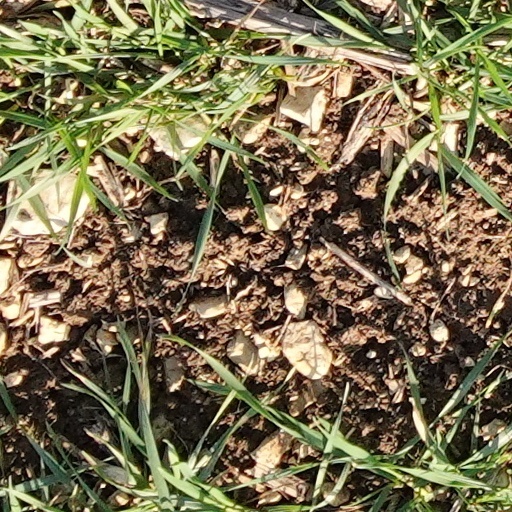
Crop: wheat